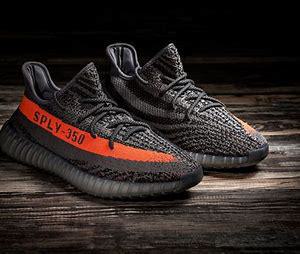
Brand: Adidas
Model: 350